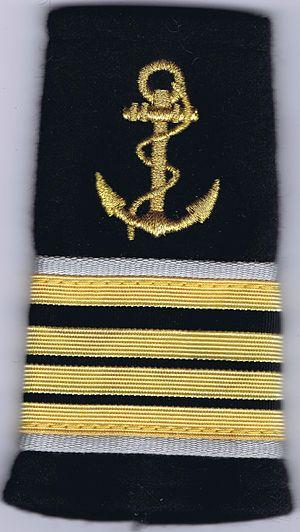
Fourreau Ingénieur principal études et techniques travaux maritimes
Les ingénieurs des études et techniques de travaux maritimes constituaient, jusqu'au 31 décembre 2014, un corps d'officiers de la Marine nationale. Ils exerçaient des fonctions techniques, d’encadrement ou de direction dans les activités liées à l'infrastructure du ministère de la Défense. Ils avaient vocation à définir, diriger et contrôler toute activité d'expertise de travaux d'infrastructure. Ils concevaient et participaient au fonctionnement du service d'infrastructure de la défense.